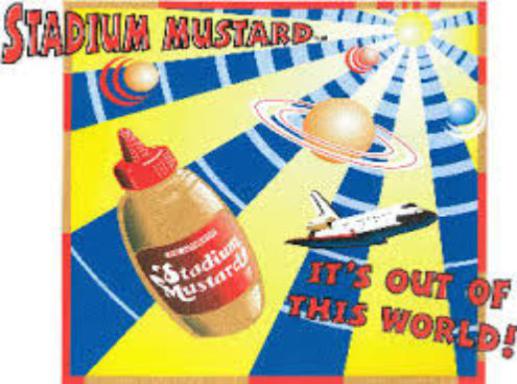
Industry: Food